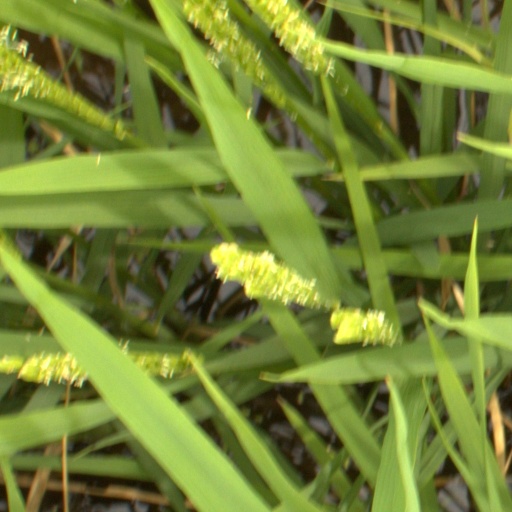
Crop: rice